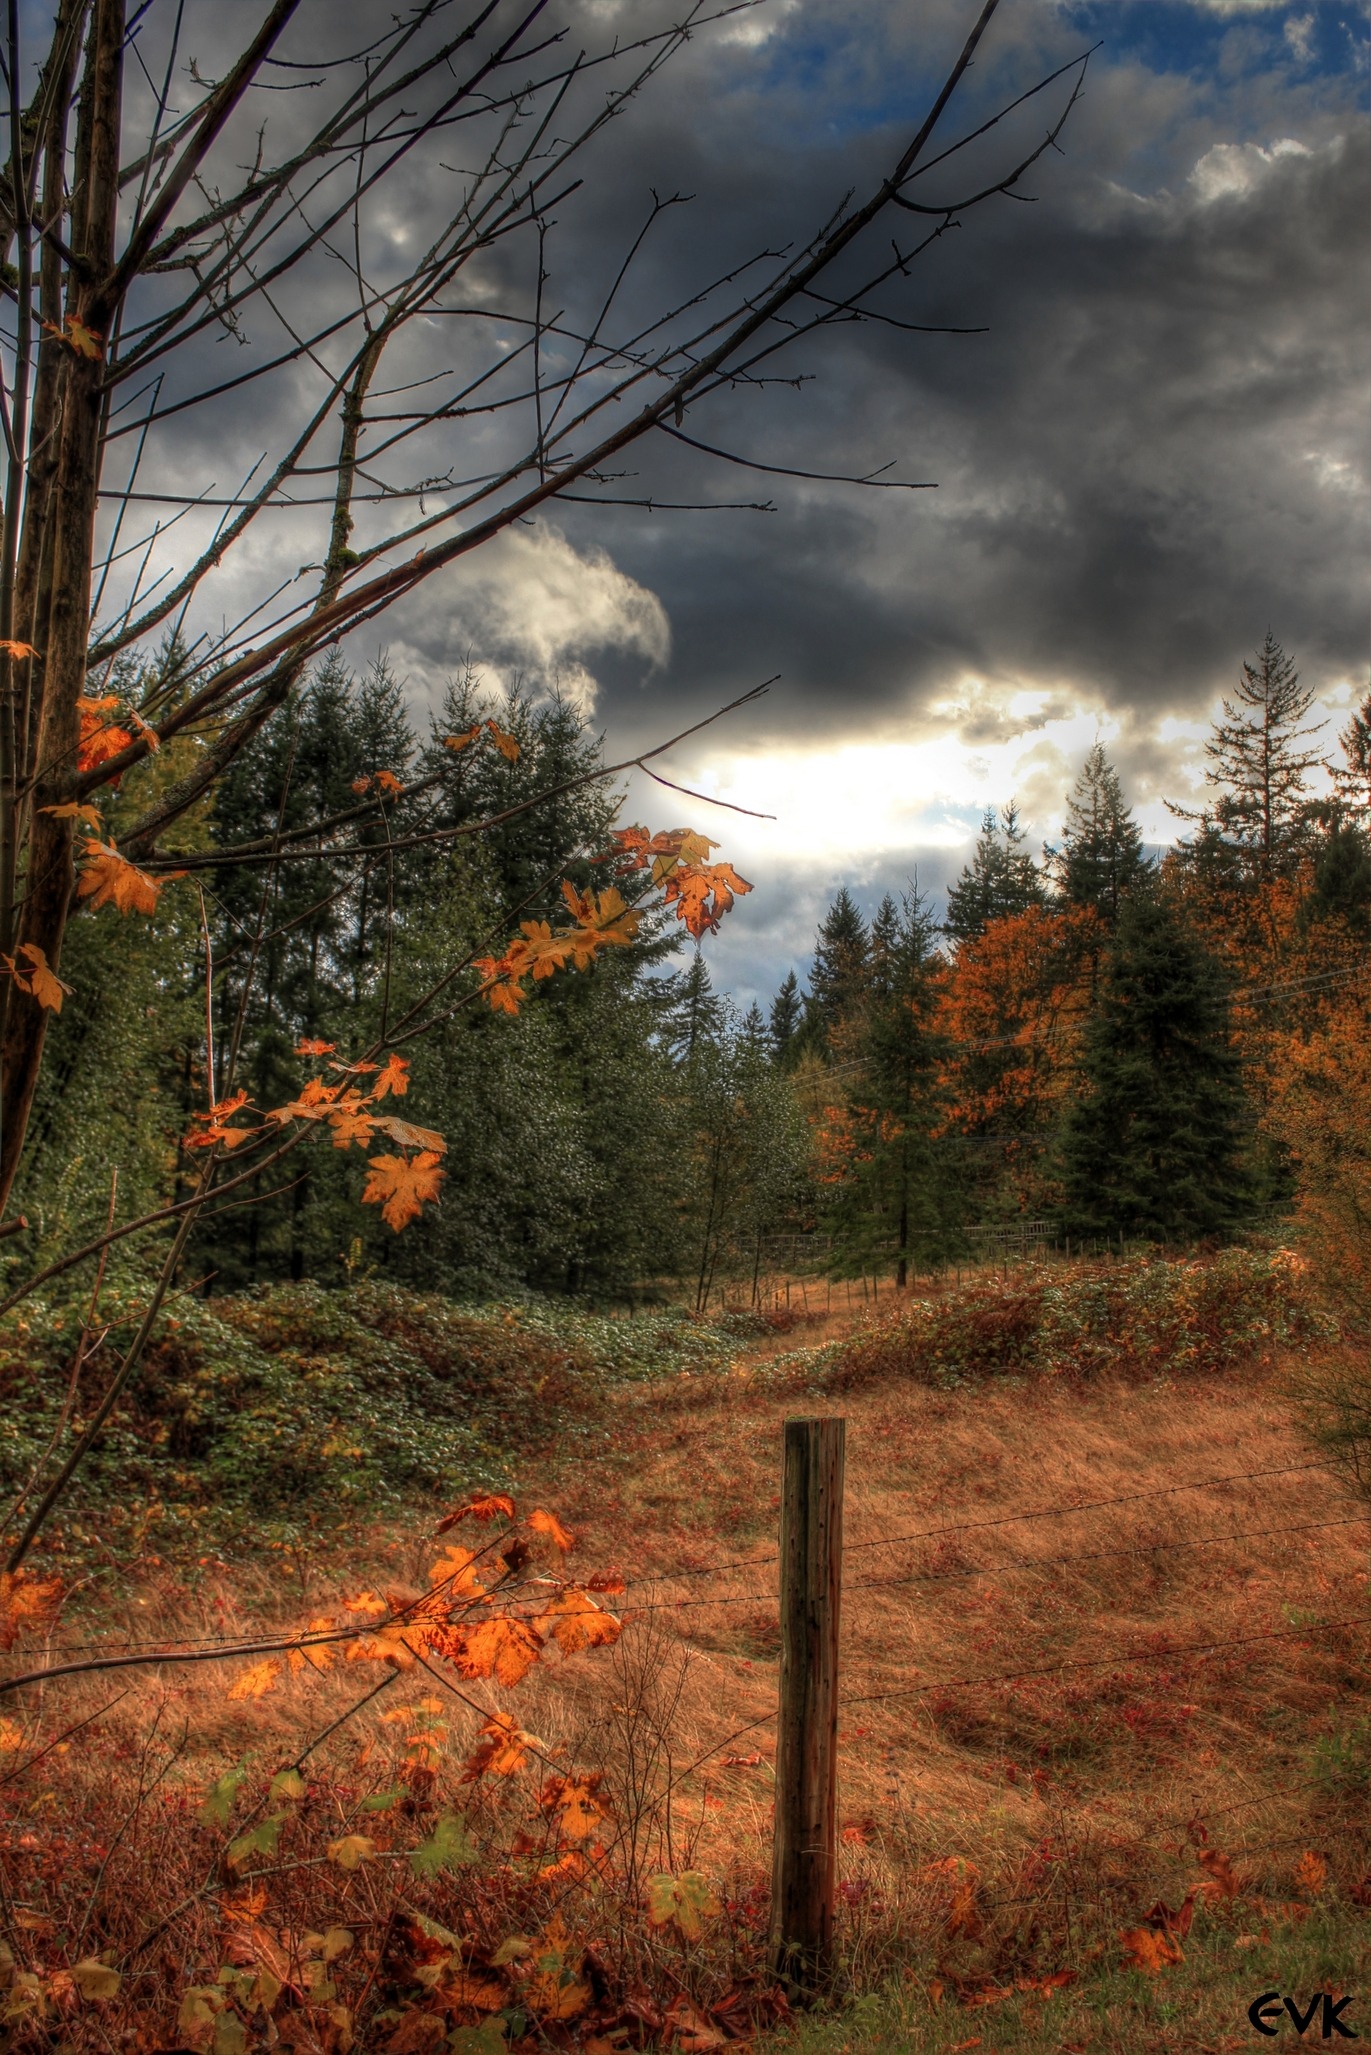
landscape, tree, nature, forest, wilderness, branch, winter, cloud, plant, sky, sunrise, sunset, sunlight, morning, leaf, flower, evening, autumn, weather, season, trees, rainy, clouds, thunderstorm, woodland, habitat, rural area, natural environment, atmospheric phenomenon, woody plant